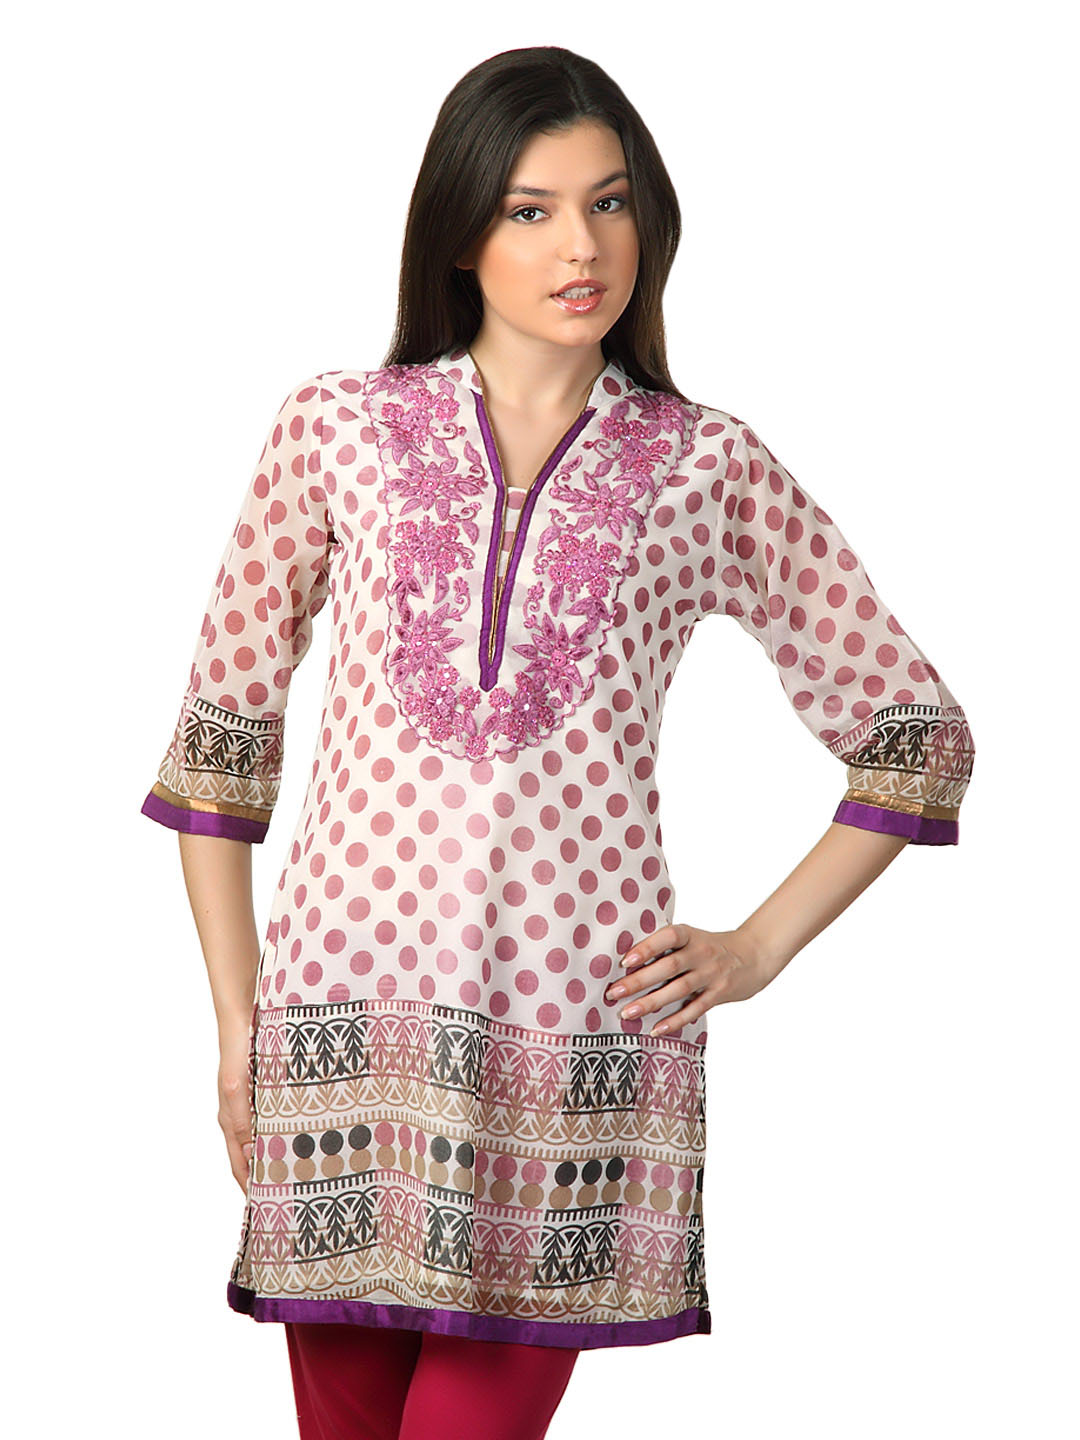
Aneri Women Cream Kurta
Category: Apparel / Topwear / Kurtas
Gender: Women
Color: Cream
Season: Summer 2012
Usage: Ethnic